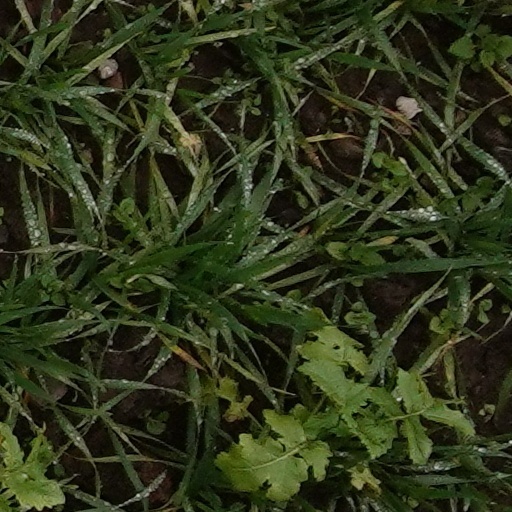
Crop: wheat